Ettingen

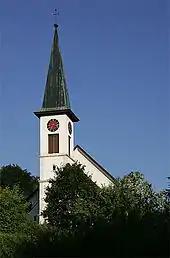
Ettingen church

From the , 2,161 or 45.4% were Roman Catholic, while 1,517 or 31.8% belonged to the Swiss Reformed Church. Of the rest of the population, there were 26 members of an Orthodox church (or about 0.55% of the population), there were 8 individuals (or about 0.17% of the population) who belonged to the Christian Catholic Church, and there were 124 individuals (or about 2.60% of the population) who belonged to another Christian church. There was 1 individual who was Jewish, and 72 (or about 1.51% of the population) who were Islamic. There were 8 individuals who were Buddhist, 10 individuals who were Hindu and 4 individuals who belonged to another church. 693 (or about 14.55% of the population) belonged to no church, are agnostic or atheist, and 140 individuals (or about 2.94% of the population) did not answer the question.